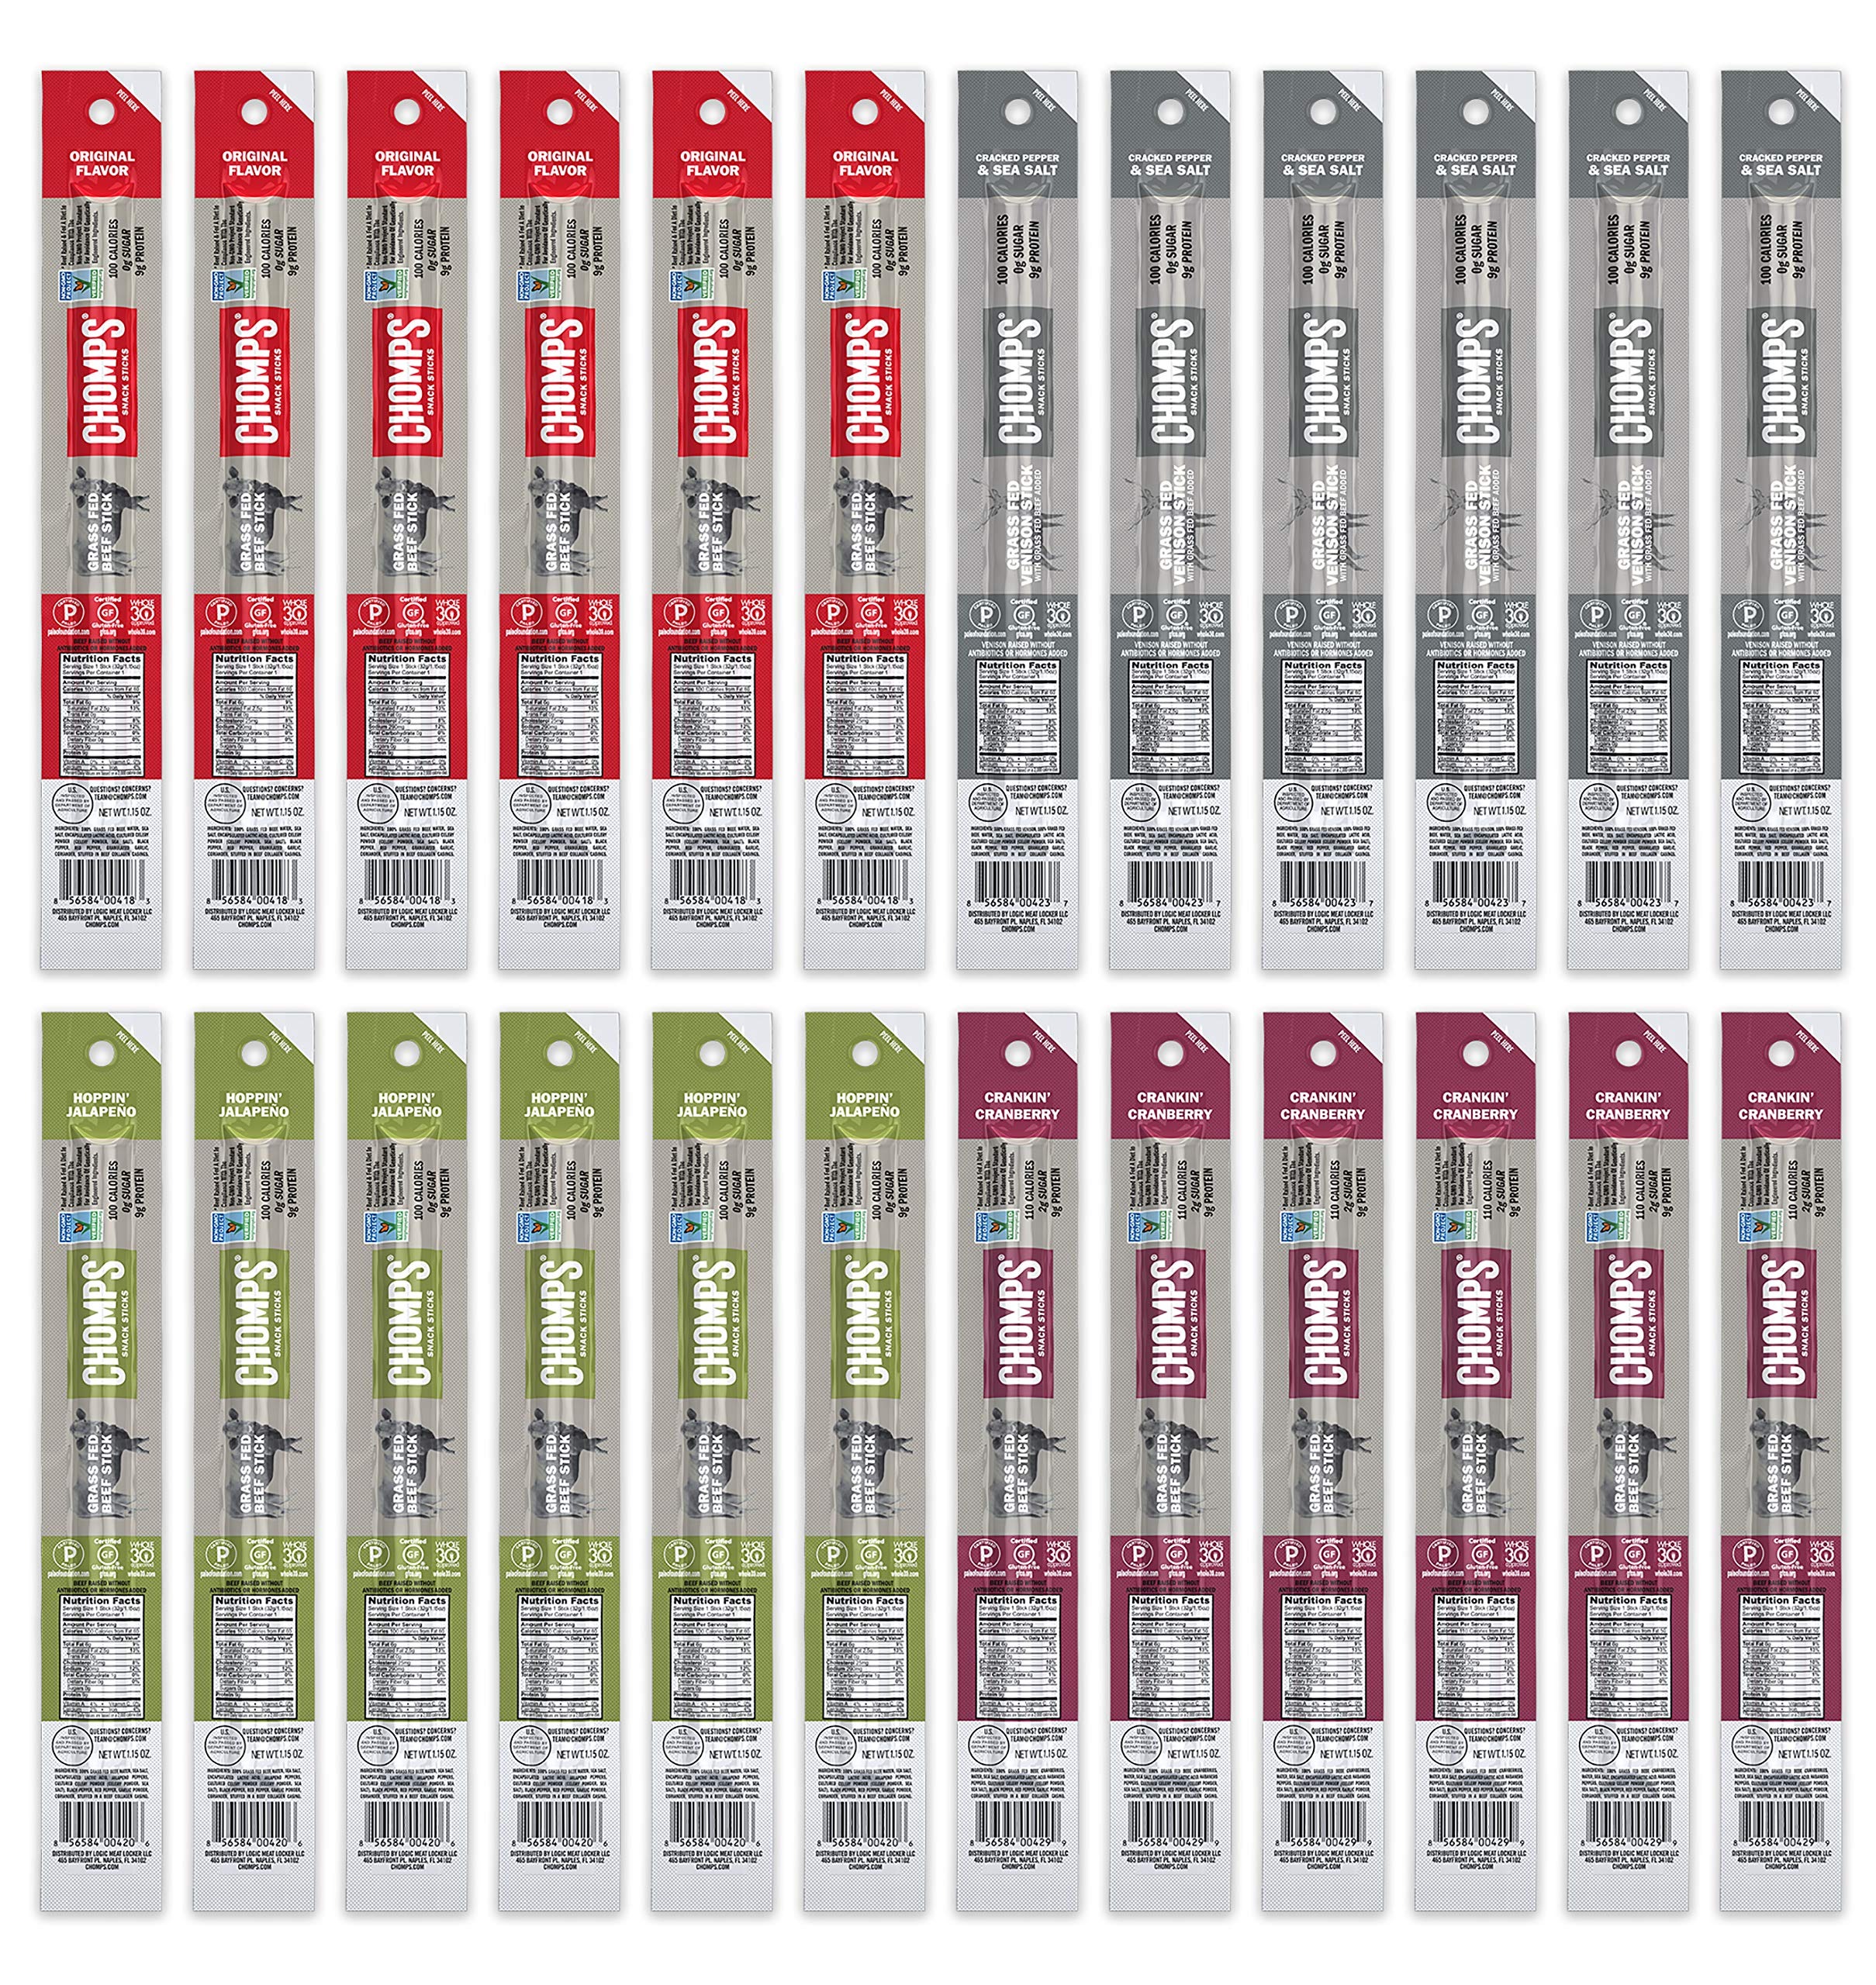
Item Name: Chomps Grass Fed Jalapeno Beef Jerky Snack Sticks, Keto & Paleo, Whole30 Approved, Non-GMO, Gluten Free, Sugar Free, Nitrate Free, Low Carb, 90 Calorie Snacks, 1.15 Oz Meat Stick, Pack of 24
Bullet Point 1: TAKING CLEAN LABEL TO THE NEXT LEVEL - CHOMPS is the first, shelf-stable meat snack brand to be Non-GMO Project Verified, Certified Paleo, Certified Gluten-Free, Keto Certified, and Whole30 Approved. As the natural healthy choice, our jerky features sustainably sourced select meats with 100% non-GMO ingredients, including grass fed and grass finished non-GMO beef.
Bullet Point 2: DELICIOUS PROTEIN SNACK - Each 1.15 oz stick packs 9g of protein that is low in sodium, fat, and only 90 calories. This makes for a healthy snack that is natural and also carb free, gluten free, soy free, dairy free, and artificial preservatives-free. You can enjoy a single serving of meat that's low in sodium, has no fillers (including pork) and zero hidden nasties, such as binders, nitrates, nitrites, MSG, or artificial coloring.
Bullet Point 3: IDEAL FOR ANY DIET - Whether you're on Whole30, Paleo, Ketogenic, or the "watching what food I eat" diet, our meat sticks are a delicious and nutritious snack you can chew on with no heavy guilt. Not to mention, CHOMPS spices up your favorite foods. Shred up some pieces and pepper it on to salads, tacos, and just about any meal for a spicy, slightly smoky kick.
Bullet Point 4: ON THE GO - CHOMPS are made for men, women, and kids on the move! Each stick is portable in size, making it the perfect healthy addition for a school lunch, field trip, hitting the weights at the gym, the office or travel!
Bullet Point 5: NO TRADEOFFS BETWEEN TASTE AND NUTRITION - CHOMPS brings gourmet quality taste, convenience, and high nutrition to jerky sticks. Leaving no greasy aftertaste, you'll receive only pure flavor and natural ingredients. Our Hoppin Jalapeño Beef Flavor is made with real jalapeño peppers for flavor that is slightly hot, but has the right amount of kick. This creates a spicy mouthwatering experience that is so good, you will find yourself not taking bites, but taking CHOMPS.
Bullet Point 6: Allergen information: egg_free
Value: 27.6
Unit: Ounce

Price: 46.995